Sid Neigum

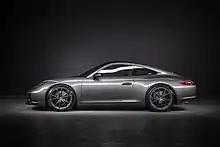
Sid Neigum Pfaff Porsche 911 S Design

Nicholas Mellamphy, former buying director for The Room at The Bay was quoted saying, "Without question Sid Neigum is the most exciting Canadian designer to hit the runway in a long time." He later went on to say in an interview with Business of Fashion, "Women who are buying into big European brands like Azzedine Alaïa are also buying into Sid's collection. When a consumer has the ability to buy anyone but buys someone new, it shows that the designer has the ability to penetrate the market."